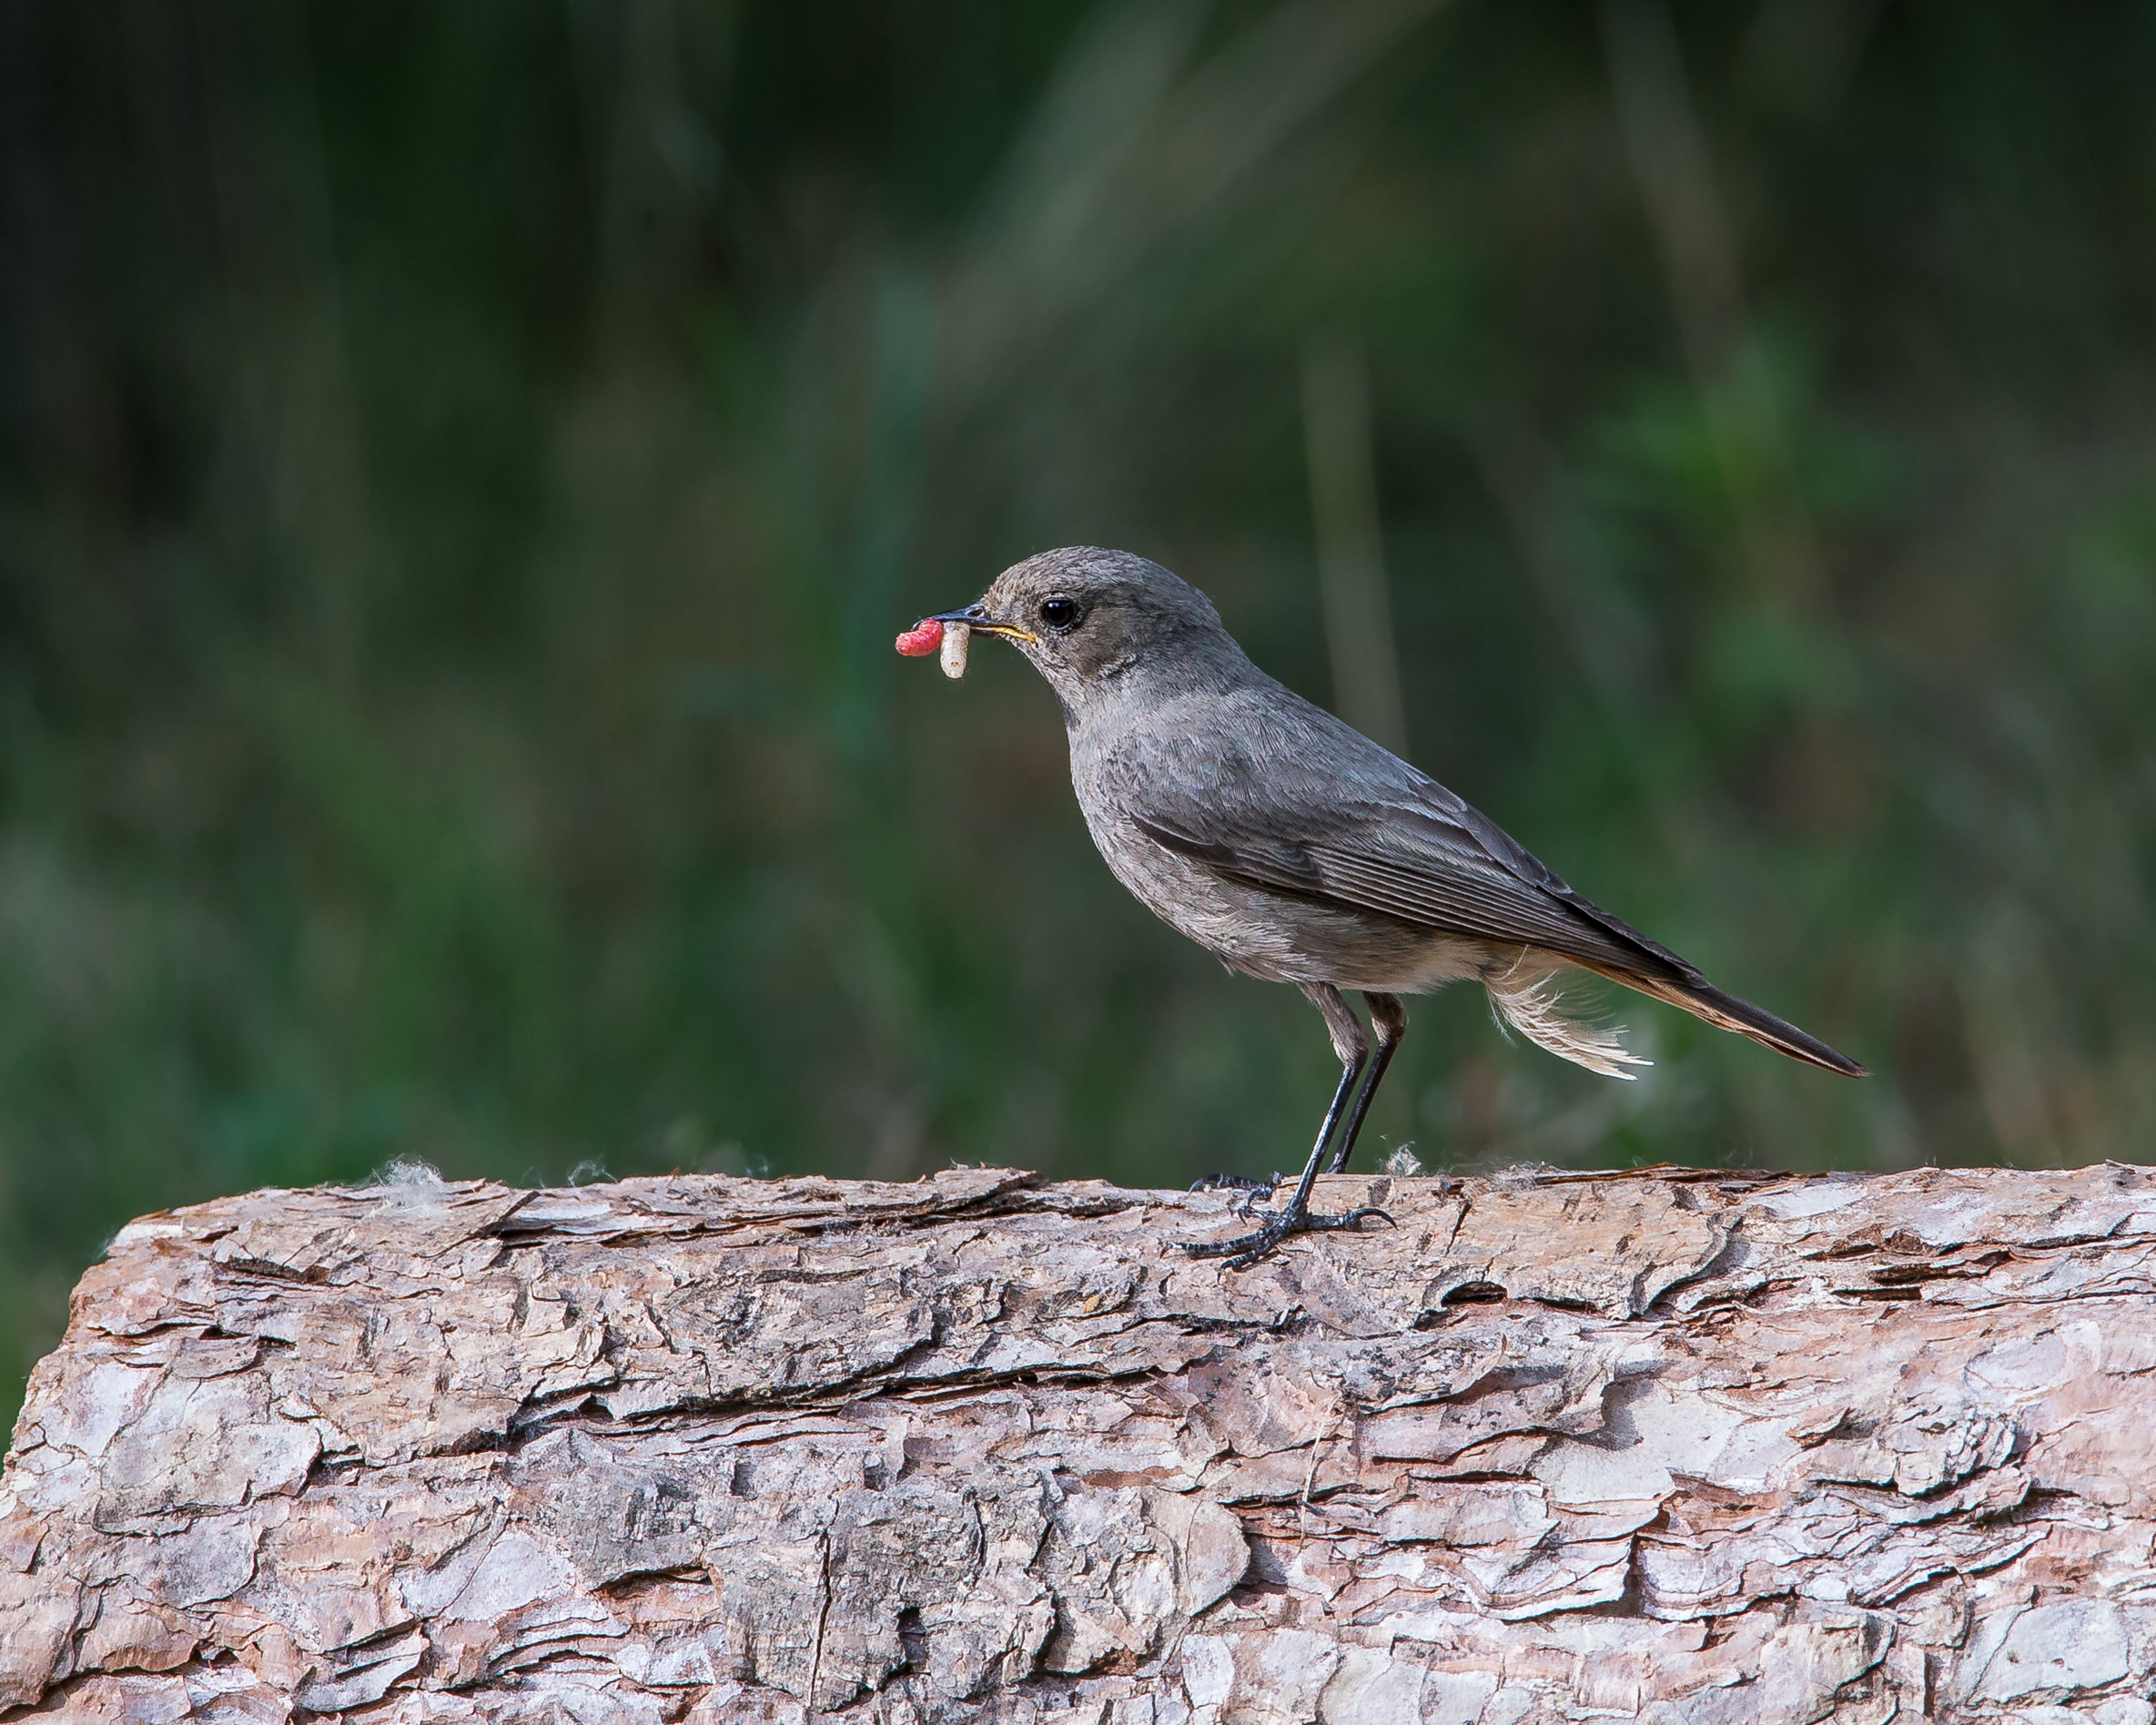
nature, branch, bird, female, wildlife, beak, fauna, vertebrate, hungary, andymorffew, morffew, blackredstart, wren, lark, old world flycatcher, perching bird, emberizidae, cinclidae